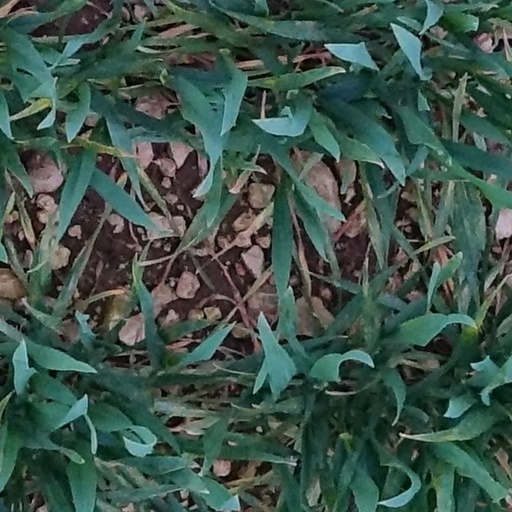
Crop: wheat